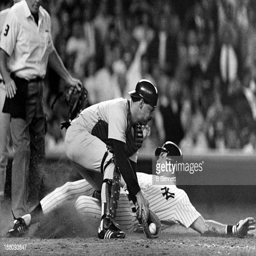
baseball catcher tries to tag out baseball player